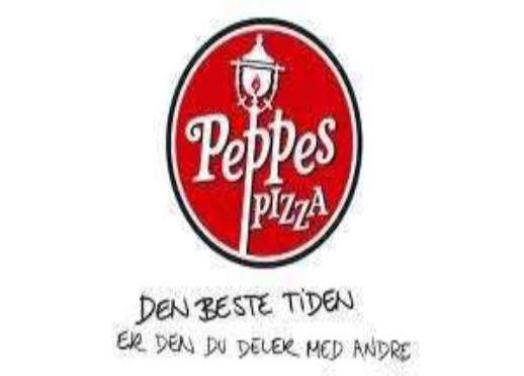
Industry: Food